Fedje

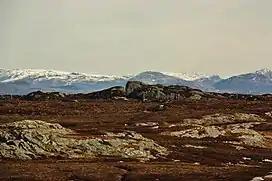
View of Fedjebjørnen

The highest point on Fedje is the high hill called Fedjebjørnen. The largest lake is Storevatnet.